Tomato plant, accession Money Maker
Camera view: tilt-top (135 deg); turntable rotation: 330 degrees
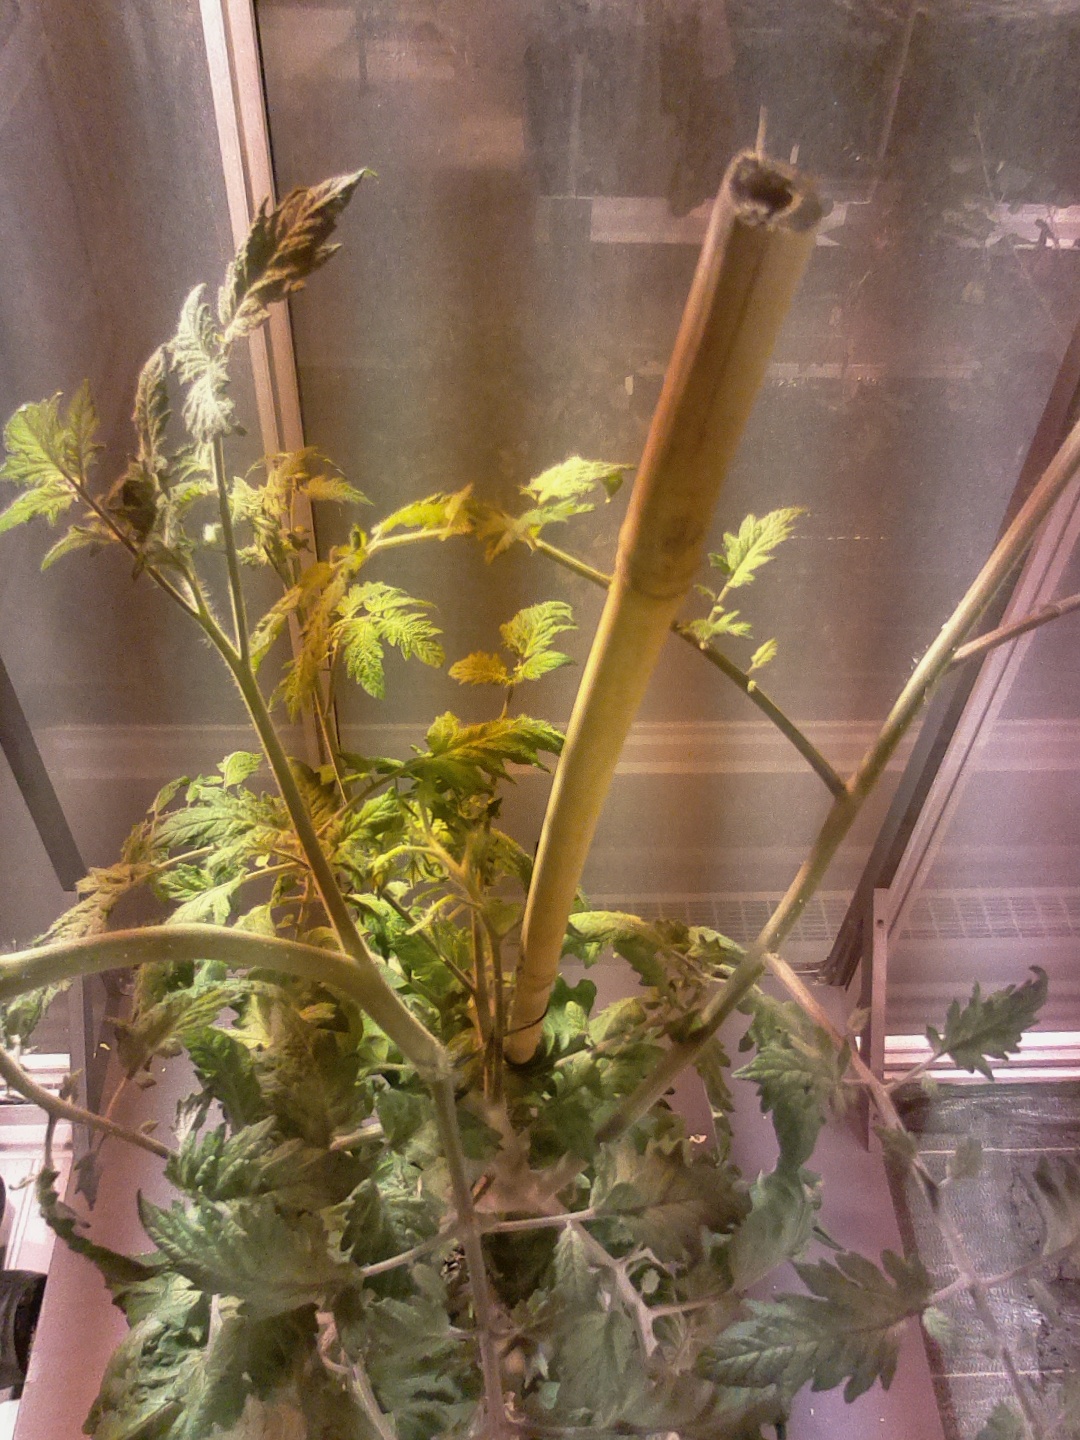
BBCH growth stage 73: 30%-40% of final fruit size